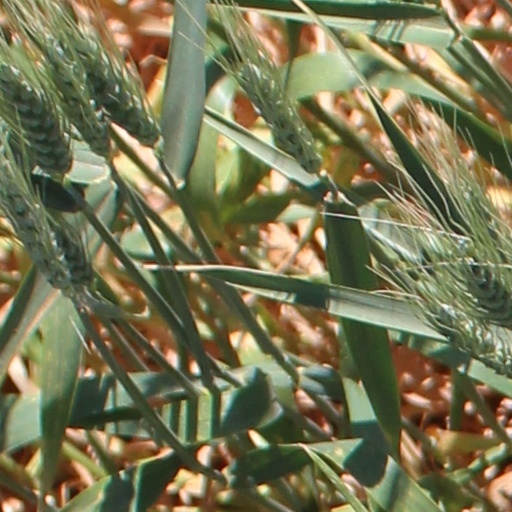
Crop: wheat